Whiteley Wood Hall

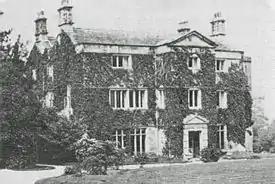
The hall in the 1870s when it was owned by Thomas Gainsford.

Whiteley Wood Hall was an English country house which was demolished in 1959. It stood off Common Lane in the Fulwood area of Sheffield, England. The hall’s stables and associated buildings are still standing and along with the surrounding grounds now serve as an outdoor activities centre for Girlguiding Sheffield. The stables are a Grade II listed building.